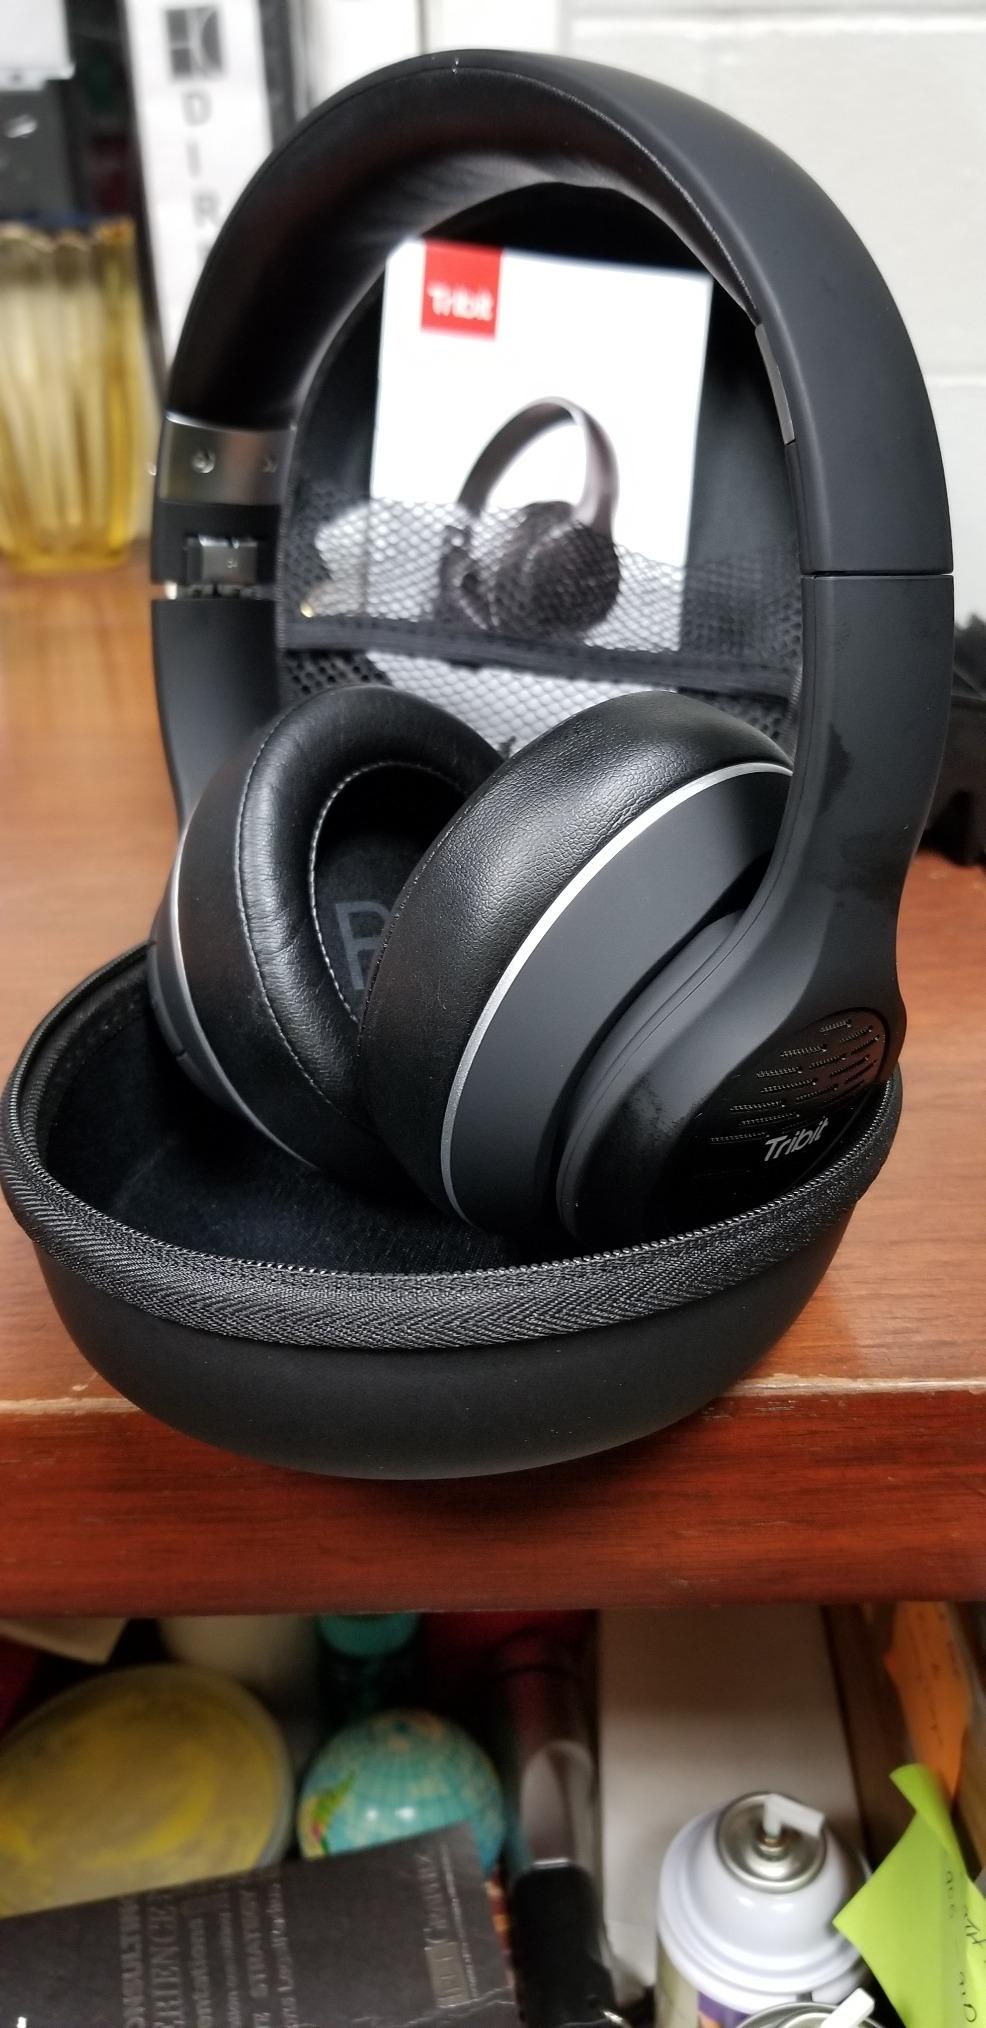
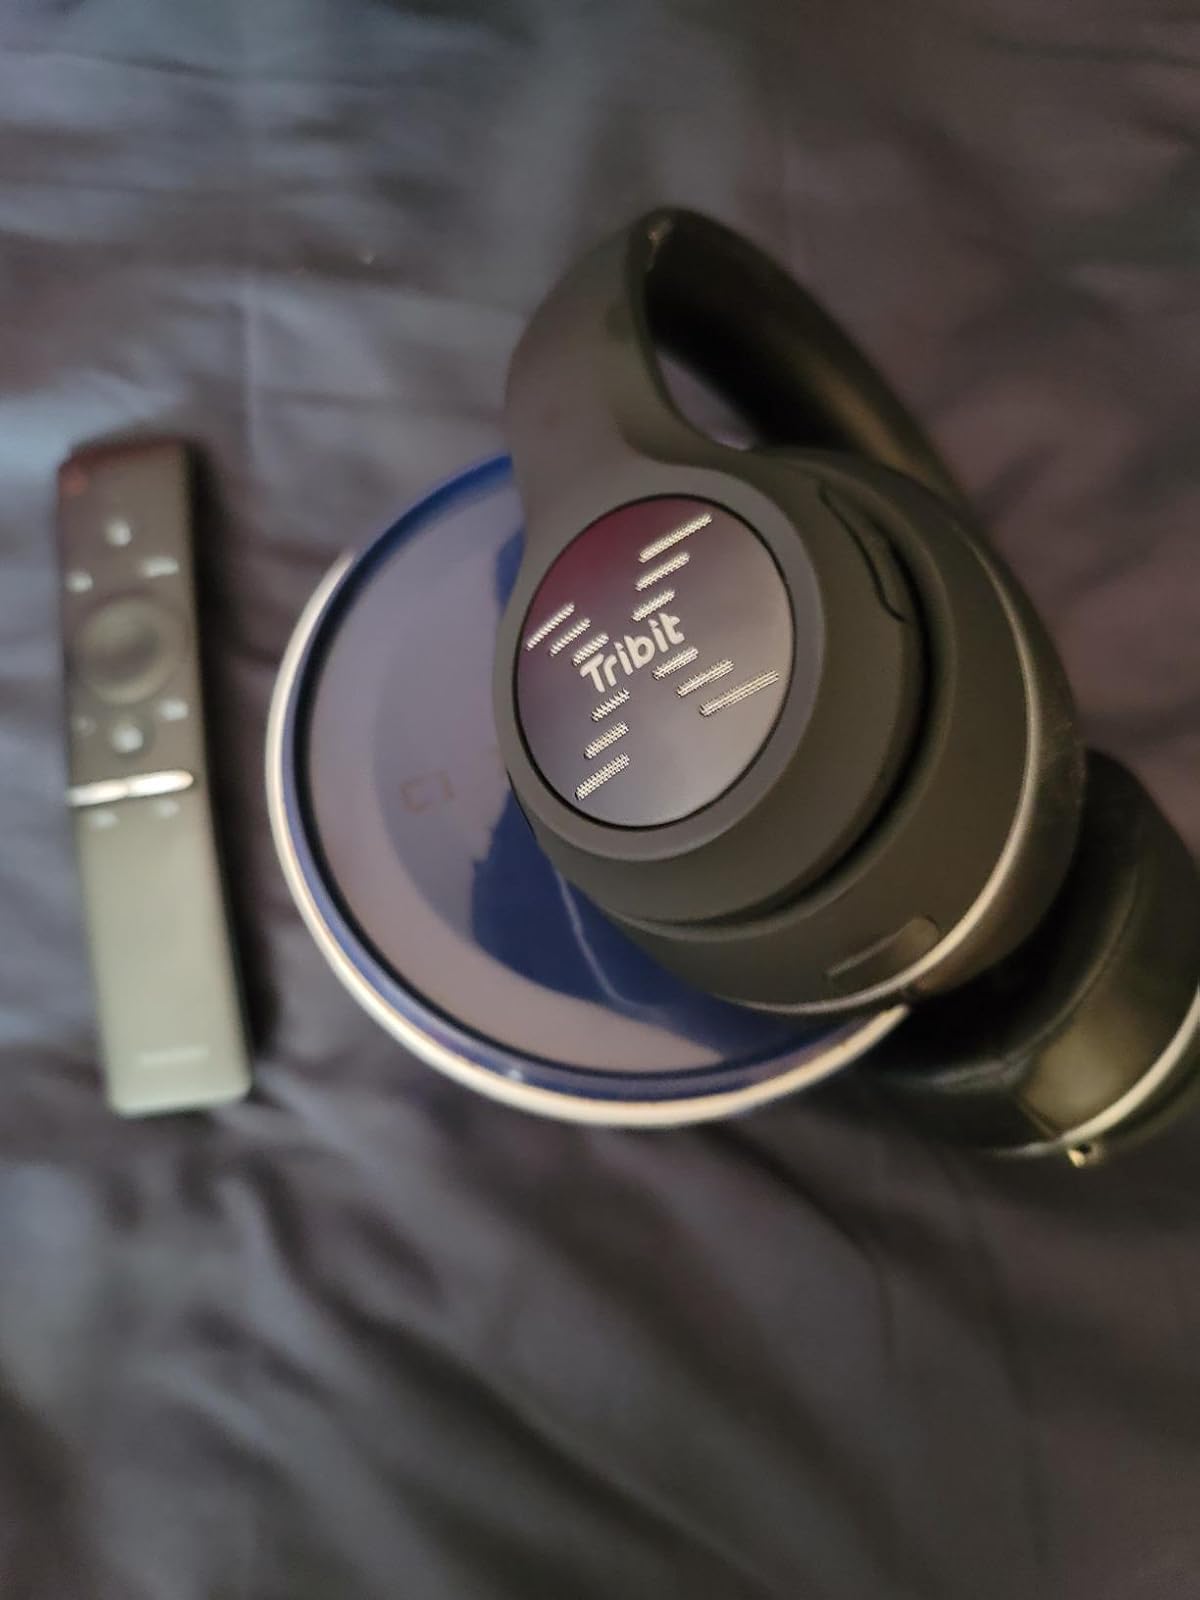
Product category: headphones
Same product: yes